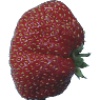
Label: Strawberry Wedge 1